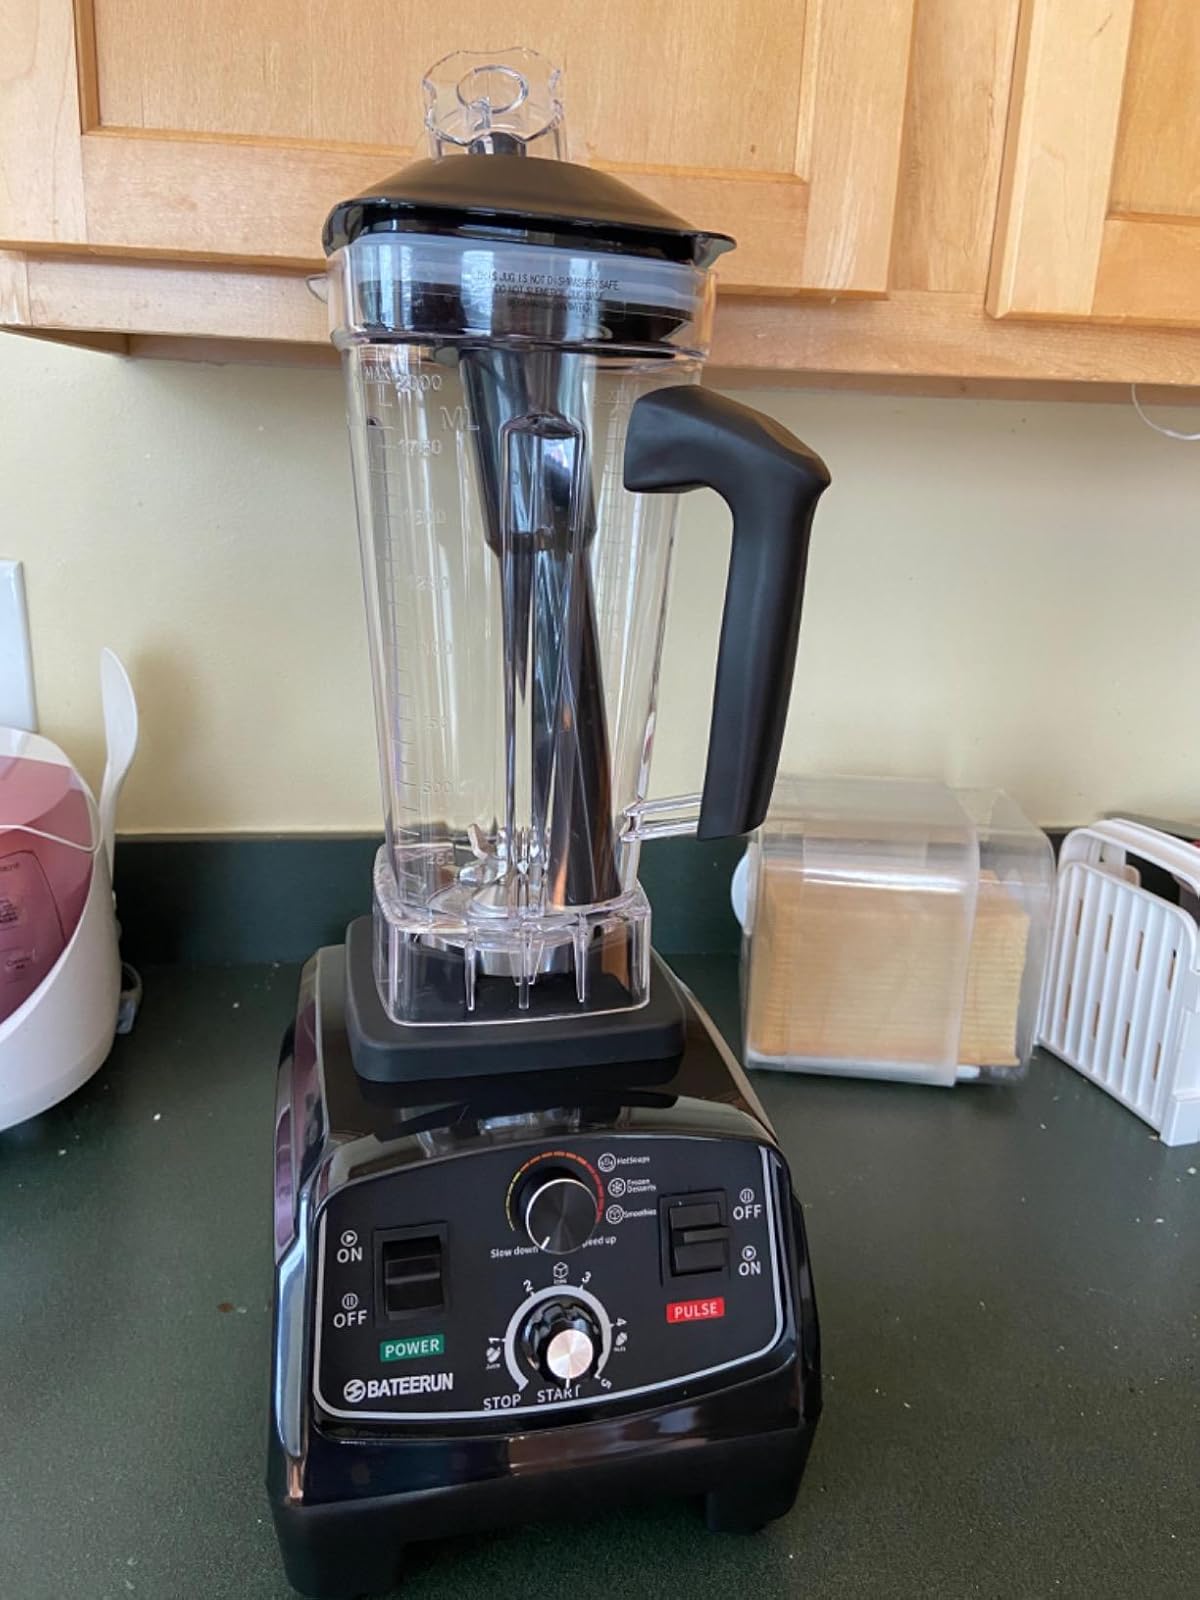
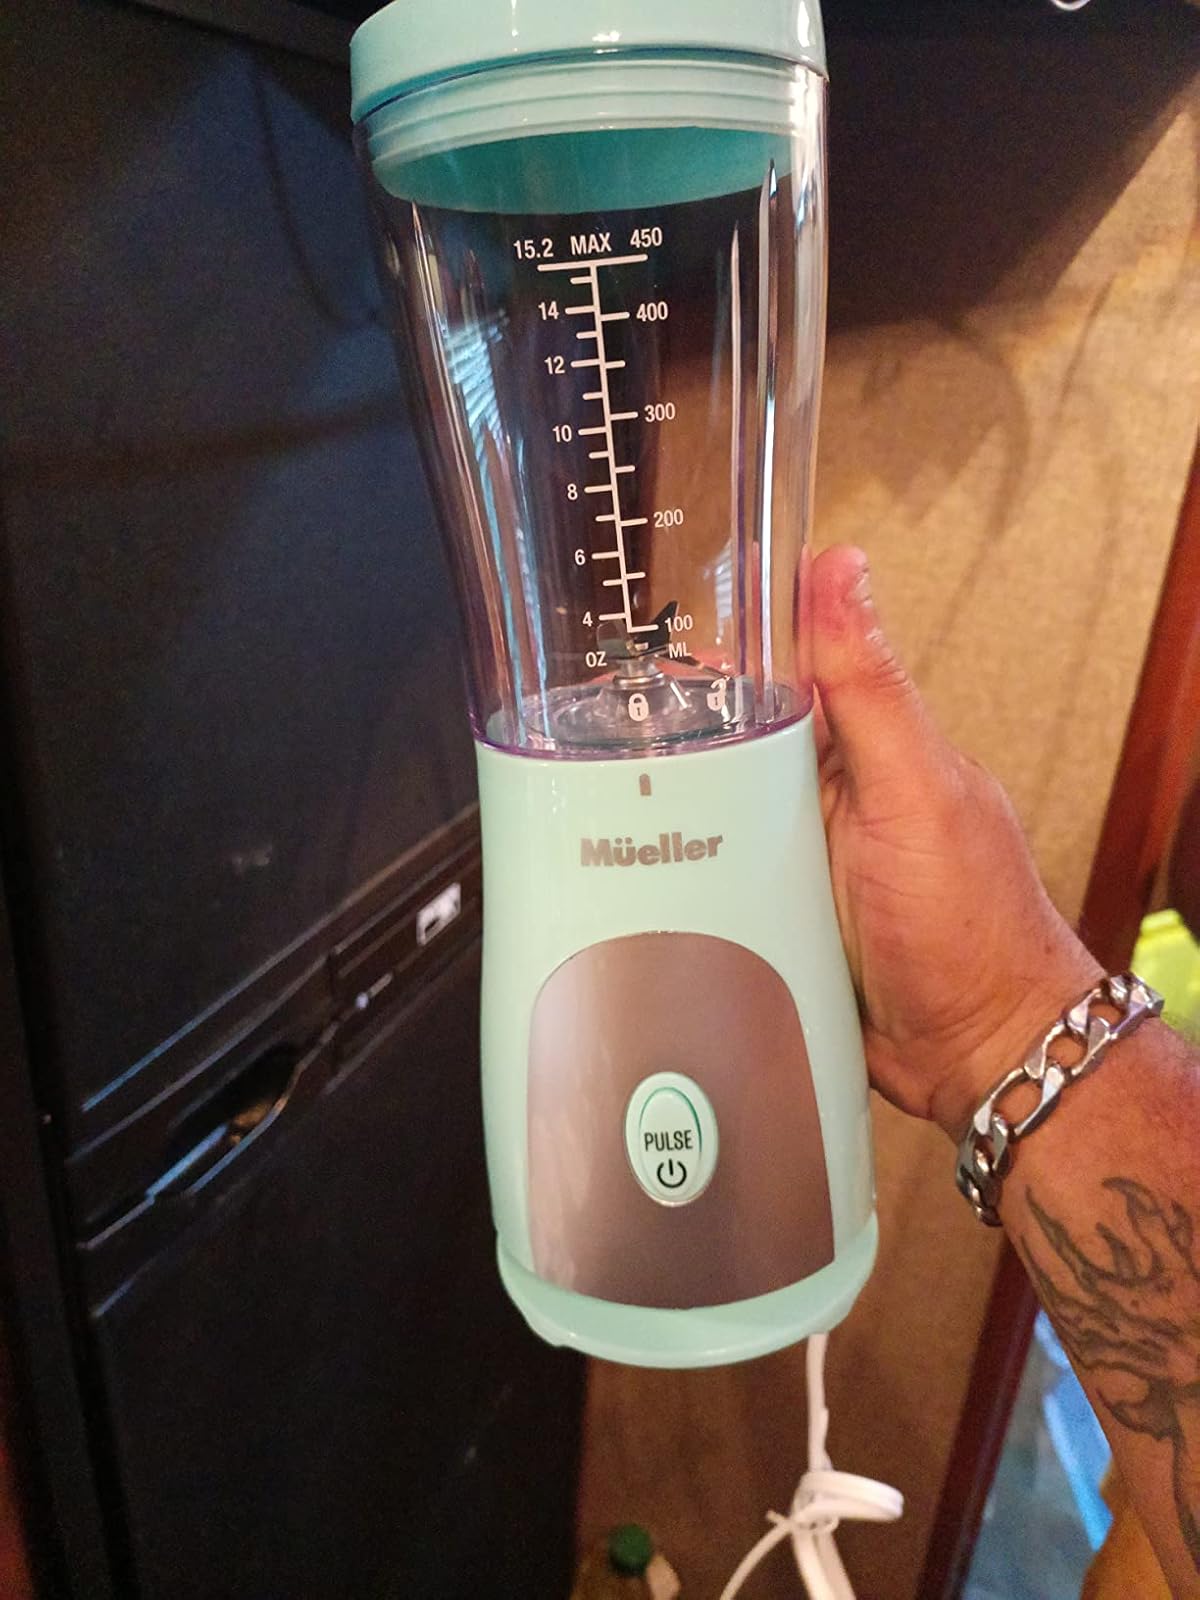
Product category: items_blender
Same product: no